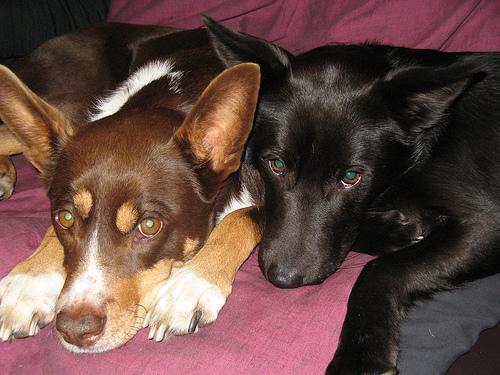
kelpie